Pulaski Skyway

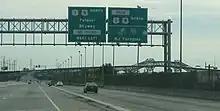
US 1/9 is elevated on embankments in eastern Newark; the skyway (background) rises higher to clear the Passaic River.

Lavis's design for the final viaduct passageway, which would be raised on concrete piers across the Meadowlands, included two vertical-lift bridges above the Passaic and Hackensack rivers, sufficient for the majority of ships to pass underneath. He resigned in 1928, believing his task was complete, but in January 1929 the War Department objected to the continued existence of the Lincoln Highway bridges once the skyway was complete. Since the Route 1 Extension was not intended for local traffic, and replacing the vertical-lift bridges with tunnels would have been expensive, a compromise was worked out by late 1929 to raise the river bridges to while allowing the Lincoln Highway drawbridges to remain in place. The concrete jacketing of the steel was removed from the plans since it would make the taller fixed bridges heavier. This resulted in more maintenance.